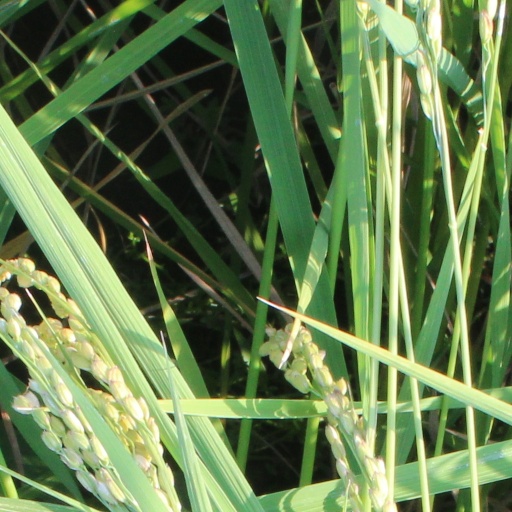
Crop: rice